Rhaphidophora guamensis

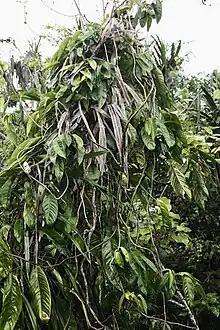

The species is only known to exist on the island of Guam, where it can be found in mixed forests, coconut plantations and on limestone.